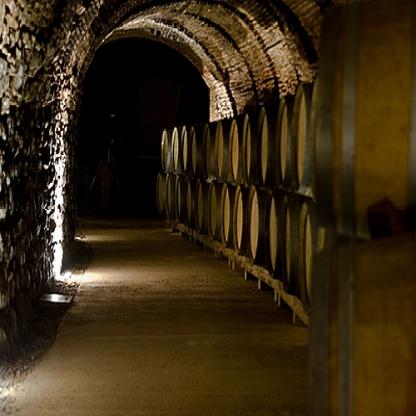
Scene: Indoor